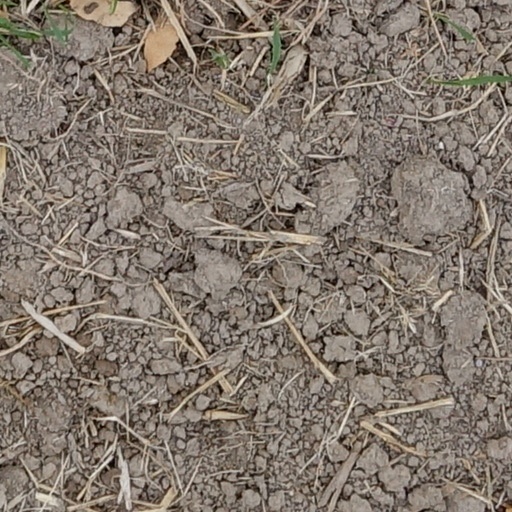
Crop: wheat